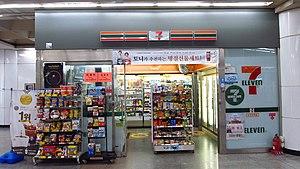
Le groupe Lotte de Corée du Sud, est une chaebeol, c'est-à-dire, un groupe d'entreprises coréennes ayant des participations croisées entre elles. L'entreprise a été fondée en 1967 par Shin Kyuk-Ho. Son cœur d’activité est l'agroalimentaire mais ses activités s’étendent à la grande distribution, le tourisme, la chimie, la construction, la machinerie, la finance, le sport et les services.